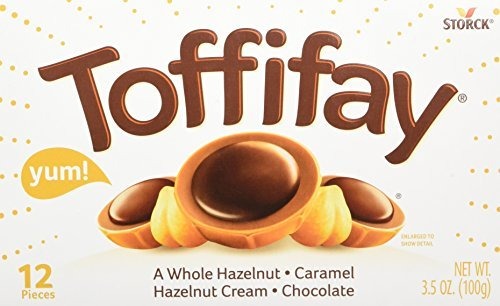
Item Name: Toffifay Hazelnut Candies, 3.5 Ounce (Pack of 2)
Bullet Point 1: Natural Hazelnut Flavor: Made with real hazelnuts for a rich, authentic taste
Bullet Point 2: Individually Wrapped Candies: Perfect for snacking or sharing
Bullet Point 3: Bag of 2 Ounces: Contains enough for a small treat or gift
Bullet Point 4: Dairy-Free and Gluten-Free: Suitable for many dietary needs
Bullet Point 5: From Storck: A classic German toffee brand
Value: 7.0
Unit: Ounce

Price: 11.95